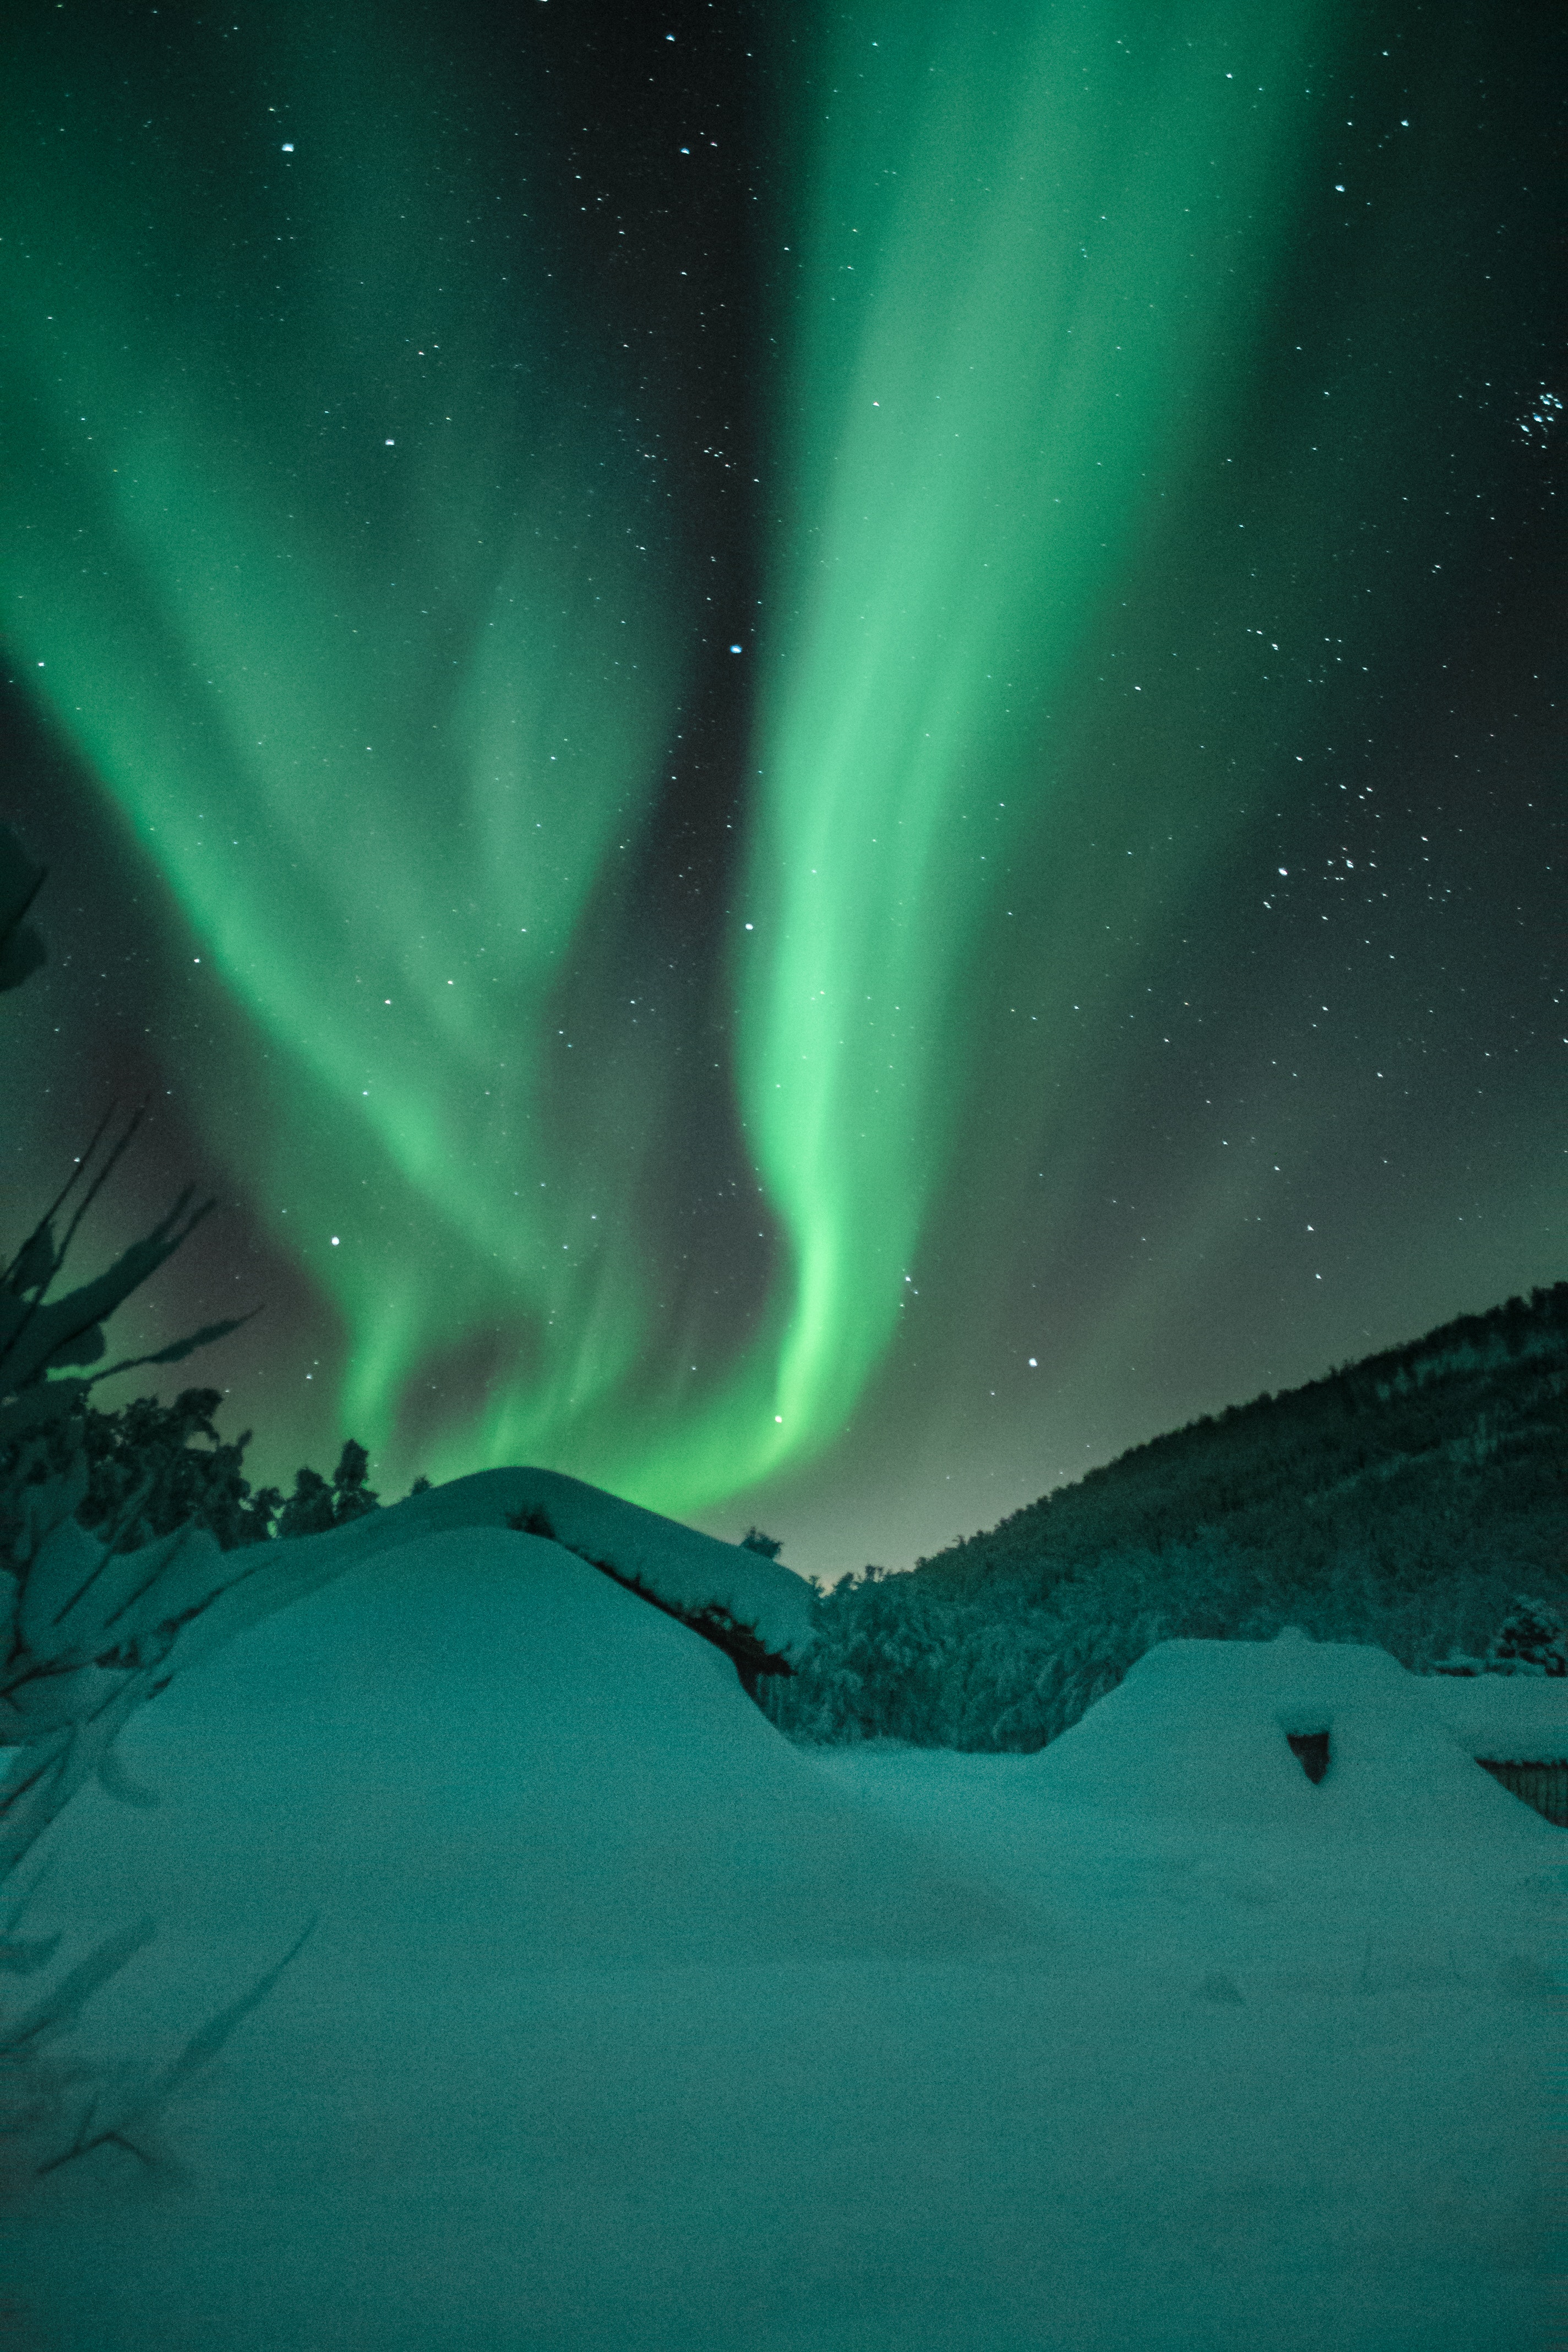
aurora, sky, nature, green, geological phenomenon, atmosphere, water, night, space, winter, arctic, landscape, glacier, ice, freezing, tundra